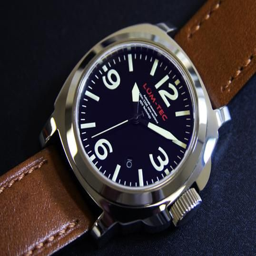
deserve watches will be a proud authorized dealer for watches ; we launch in january !